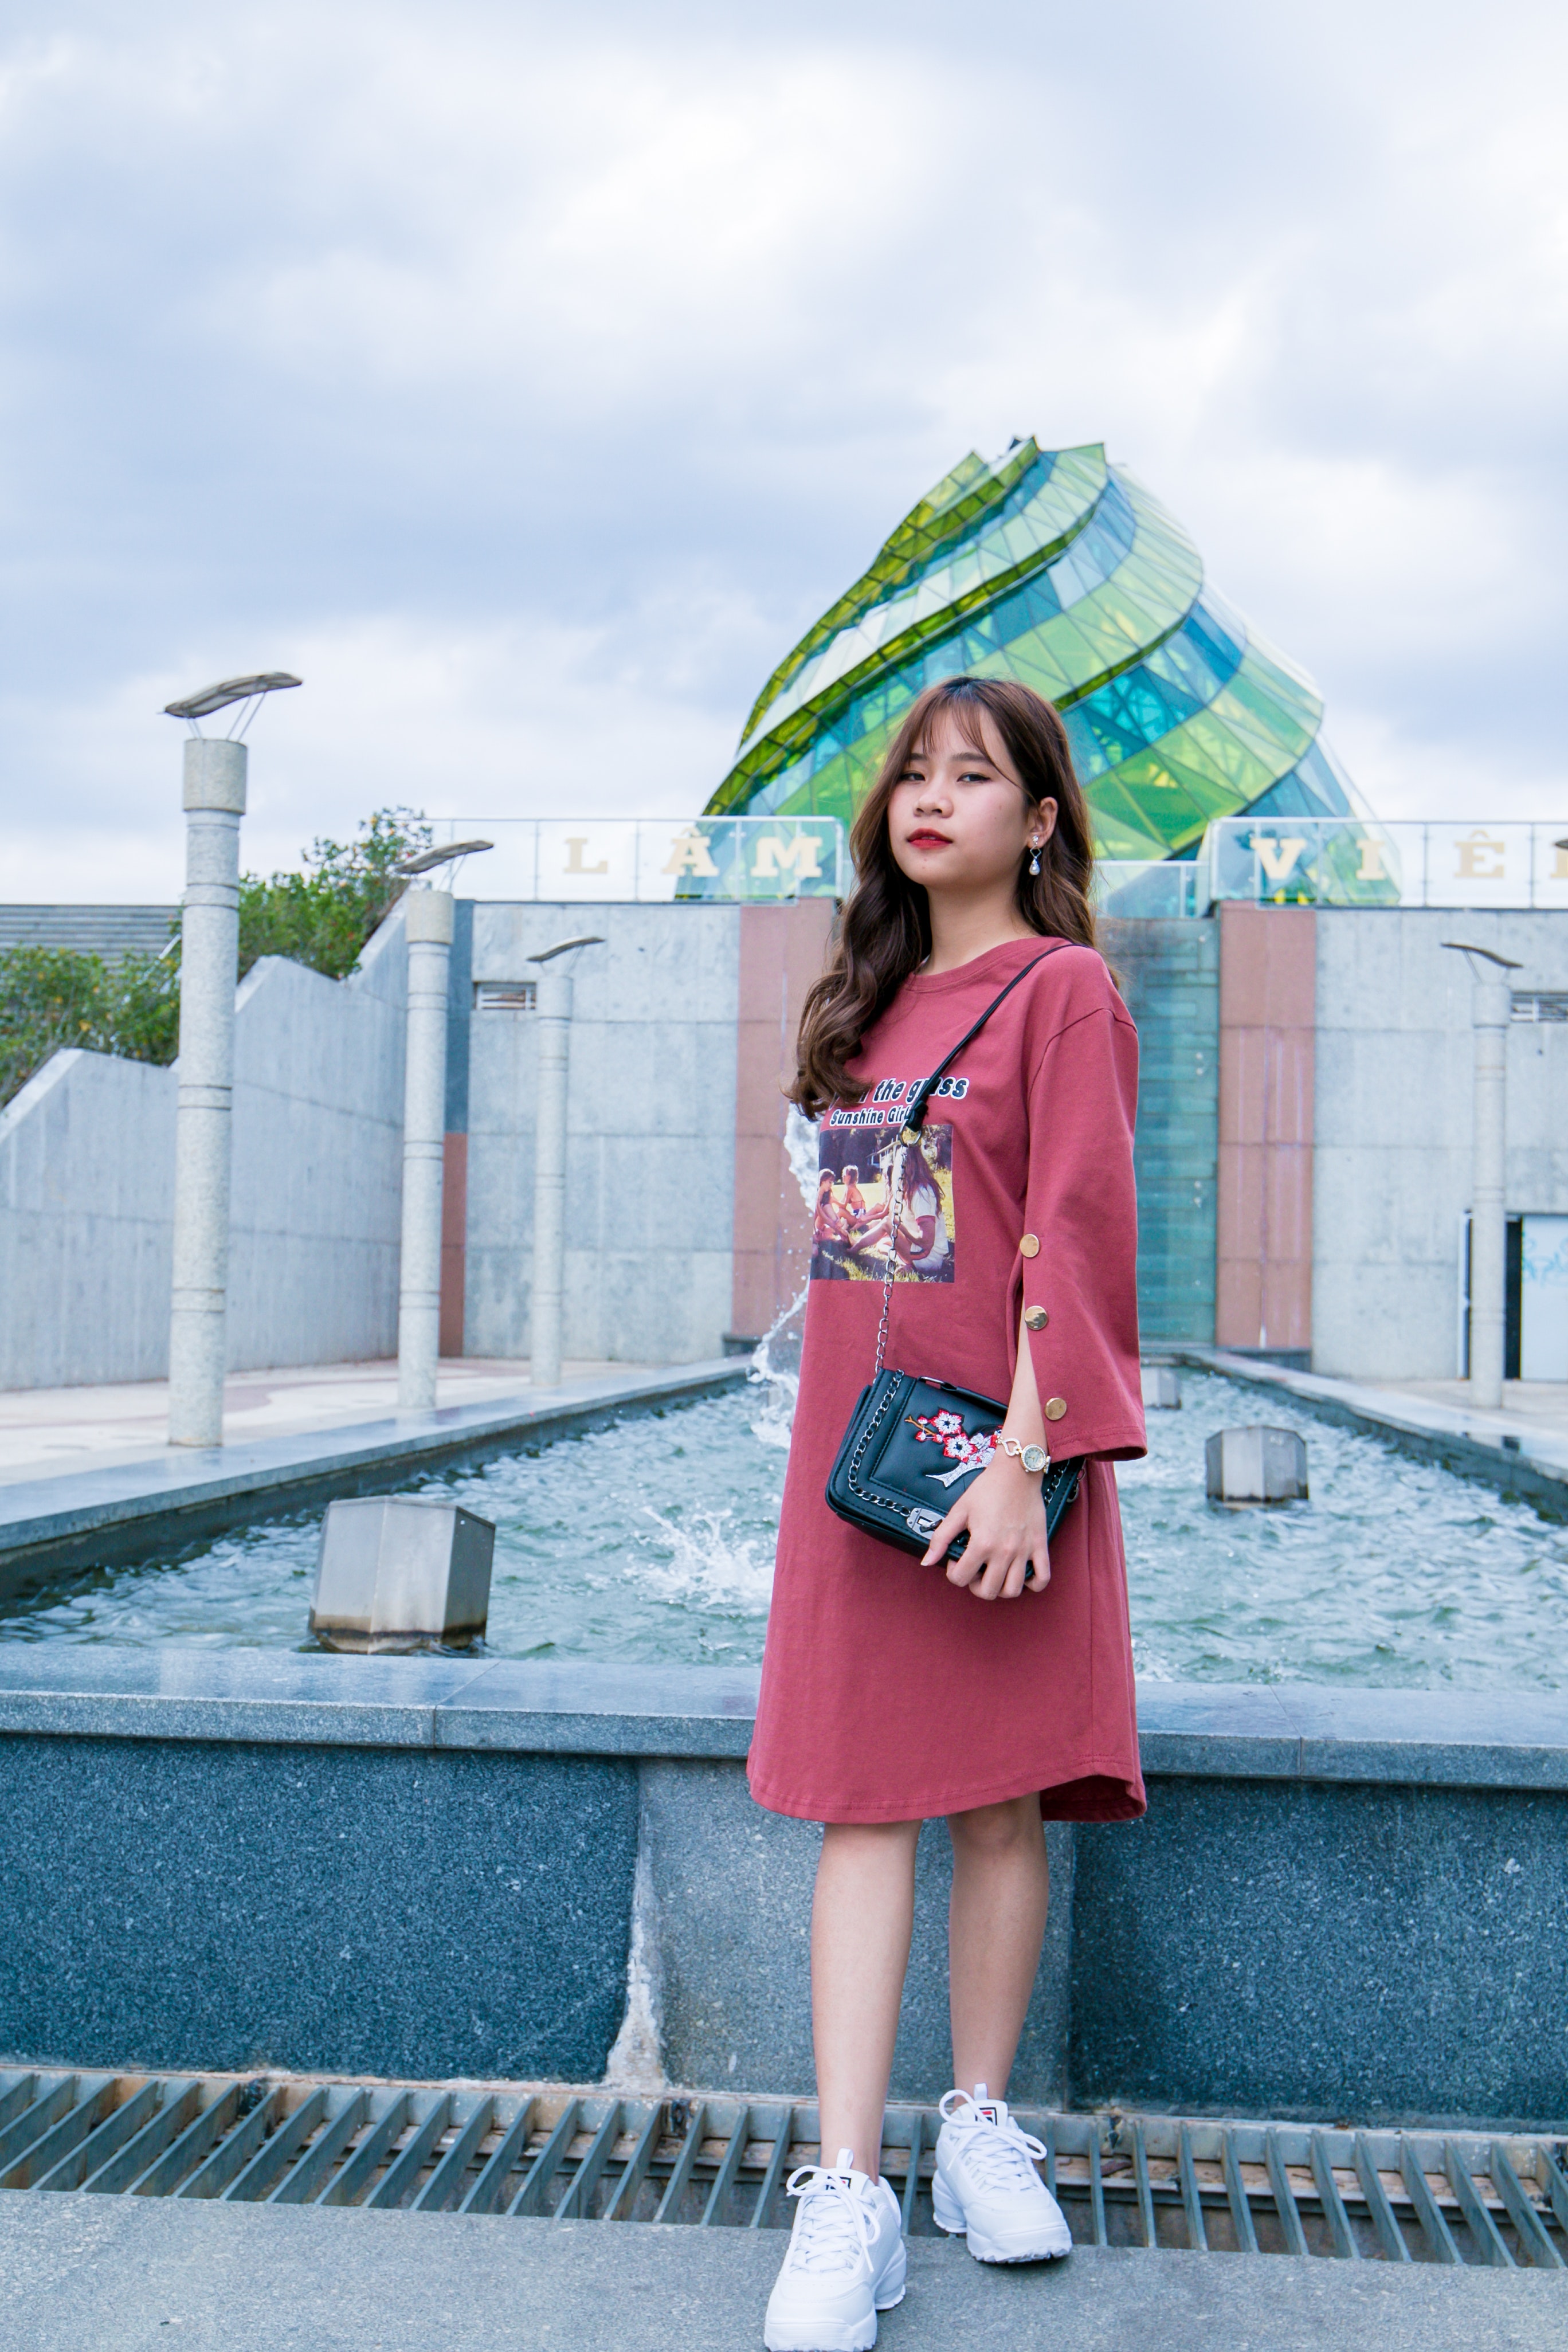
photograph, pink, clothing, street fashion, green, blue, beauty, shoulder, fashion, snapshot, turquoise, footwear, outerwear, dress, photography, shoe, magenta, waist, fashion accessory, style, sleeve